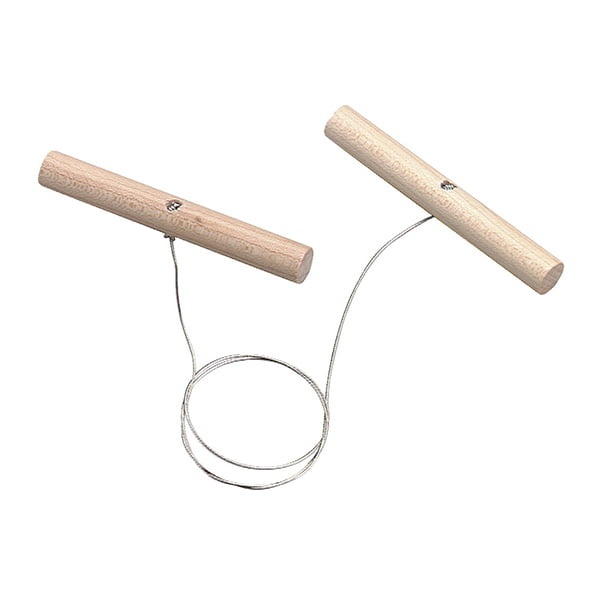
Māla griešanas instruments ar stiepli
Brand: Radošo Darbu Galerija
Category: Arts & Entertainment > Hobbies & Creative Arts > Arts & Crafts > Art & Crafting Tools > Thread & Yarn Tools > Weaving Shuttles